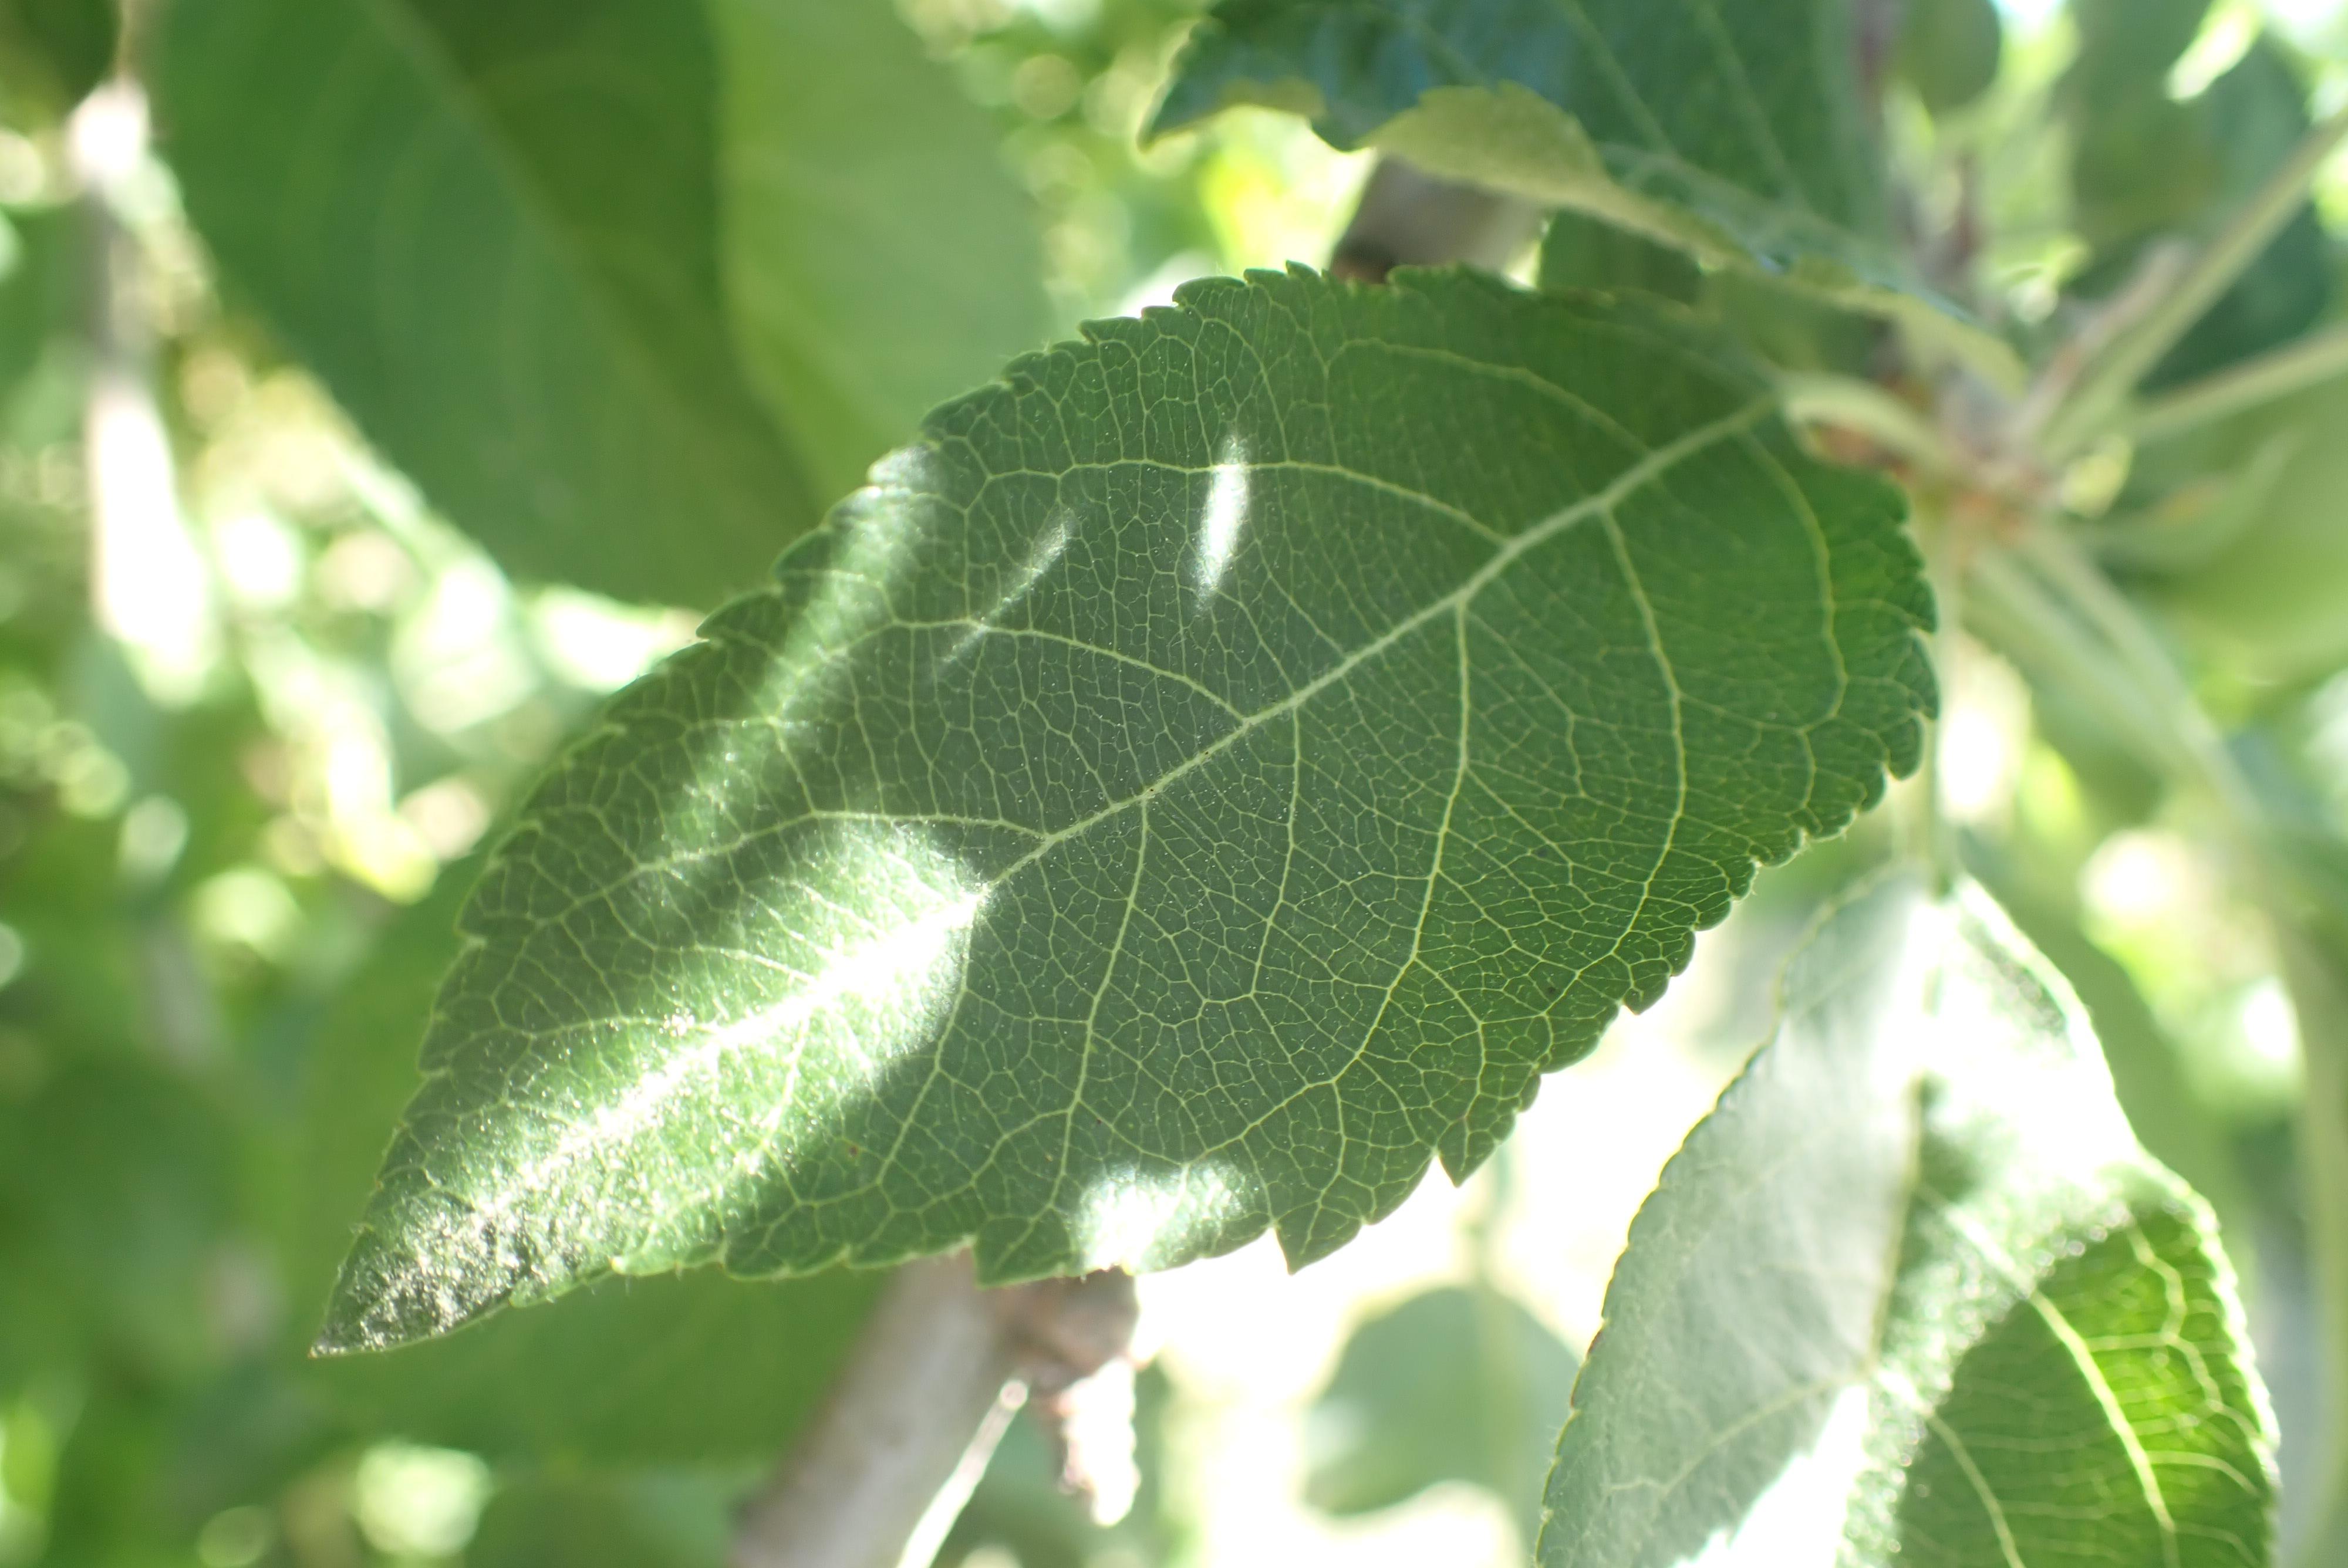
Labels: healthy